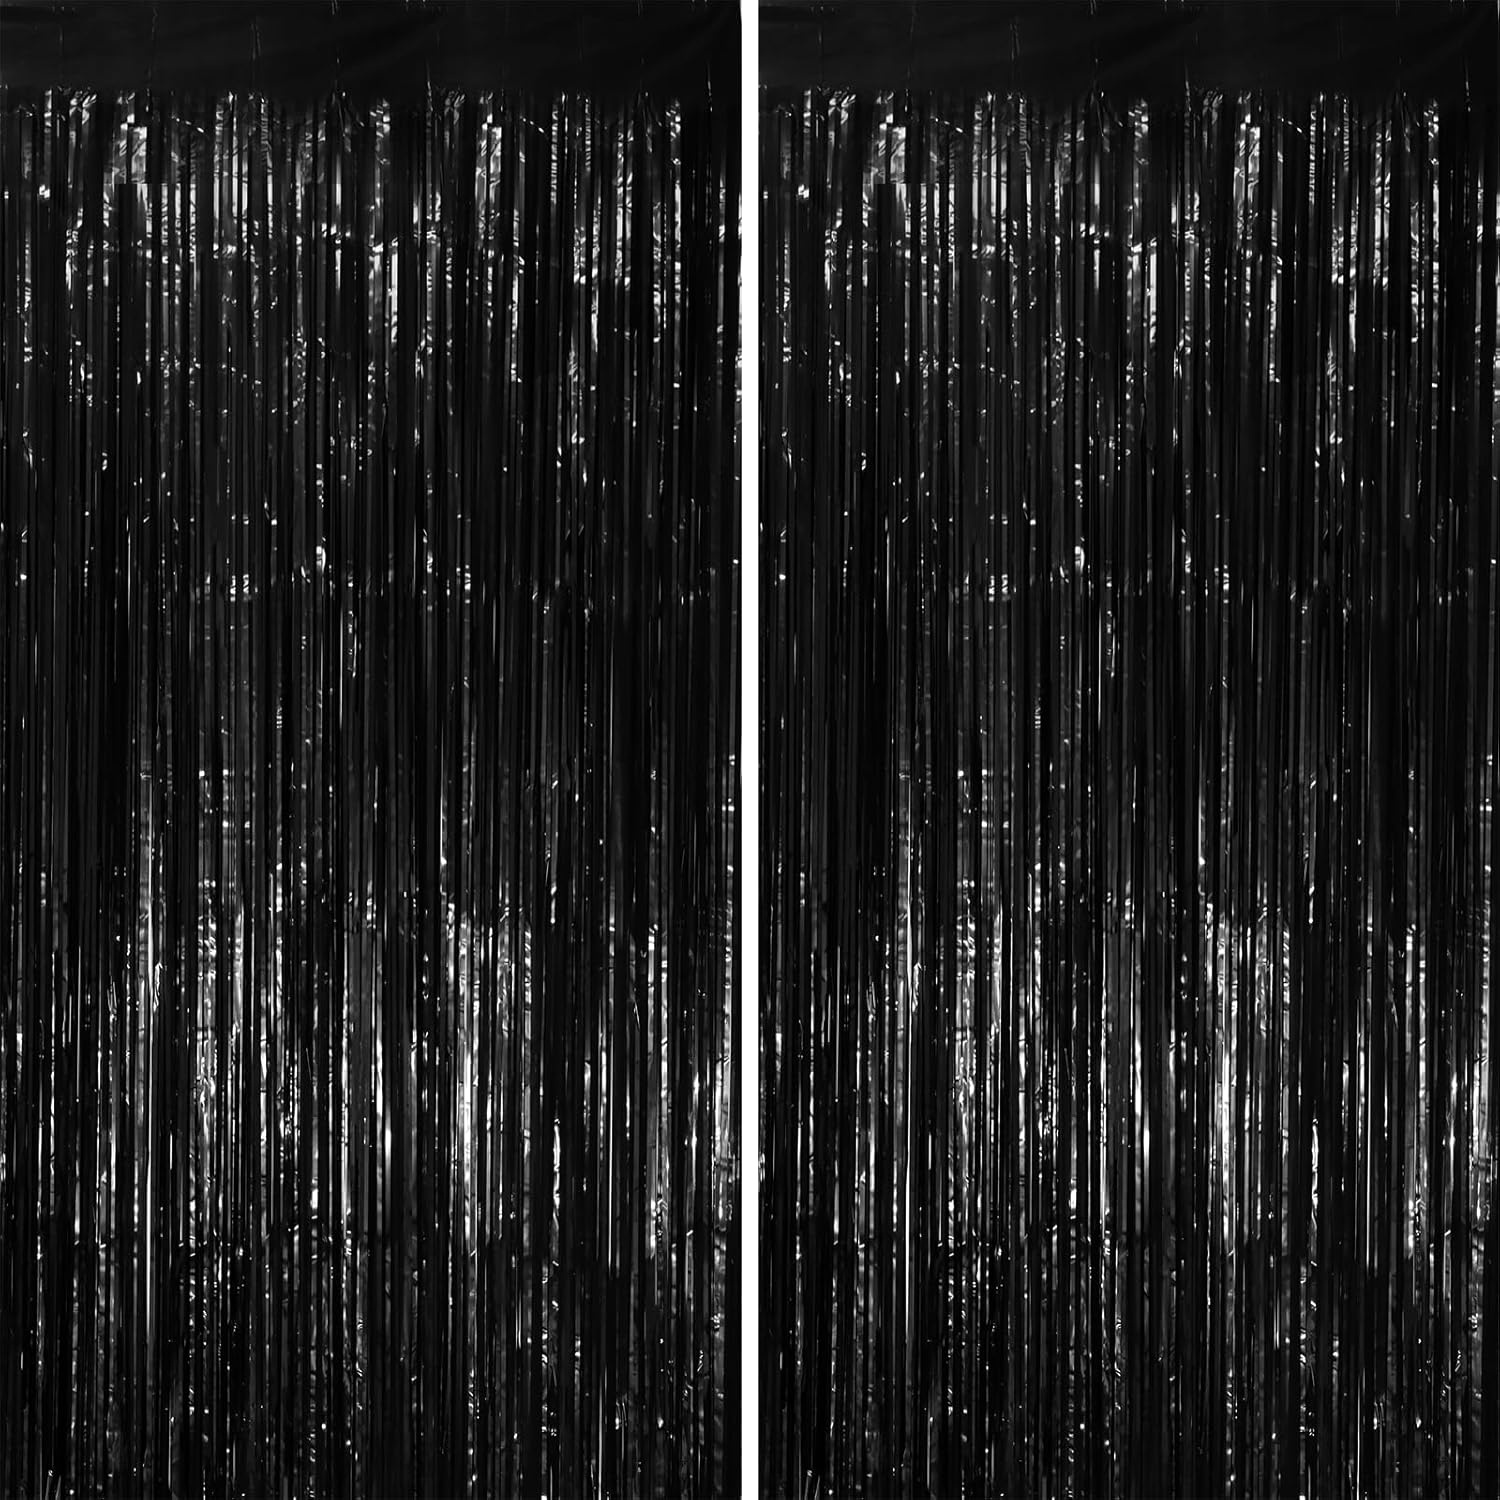
2 Pack Black Tinsel Foil Fringe Curtains, Black Party Decorations, Metallic Tinsel Party Streamers Backdrop for Birthday Halloween New Years Graduation Party Decorations
Overview Brand : Voircoloria Color : Black Product Dimensions : 78.72"L x 39.36"W Size : 39.4"W x 78.7"L (Pack of 2) Hanging Method : Back Tab About this item Stunning Decorative Set: You'll receive 2 pcs black foil fringe backdrop curtains, each measuring 3.28 ft (wide)×6.56 ft (drop). Enough length foil fringe curtains backdrops are perfect for the door or wall to create an impressive decoration Premium Quality: Crafted from shiny PET tinsel, these black fringe curtains are designed to be light weight, easy to hang, and resistant to wear and tear. The metallic party streamers reflect light beautifully, creating a mesmerizing visual effect Versatile and Reusable: making the Voircoloria black foil curtains ideal for princess, gender reveal, easter, New Year, anniversary, valentine's day, mother's day, disco, engagement, bridal etc. You can easily store and reuse them for future celebrations Eye-Catching Design: These black foil fringe tinsel backdrops boast vibrant colors and a shimmering effect that reflects light beautifully. Your friends will be mesmerized by the captivating atmosphere these curtains create How to Set up: Wipe down wall/table/door, ensure surfaces are clean and dry, tear off the double-sided adhesive tape, paste the foil backdrop curtains and press. Hang each individual tinsel fringe curtains in different locations for a fuller effect
Brand: Voircoloria
Category: Arts & Entertainment > Party & Celebration > Party Supplies > Party Streamers & Curtains > Fringe Curtains